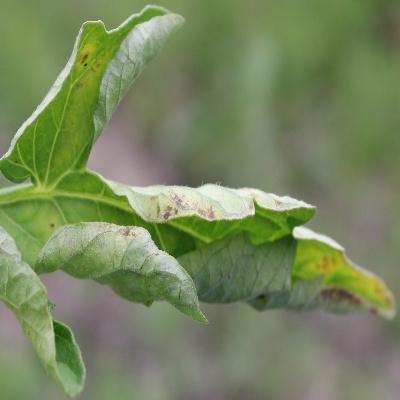
Crop: Tomato
Condition: leaf curl